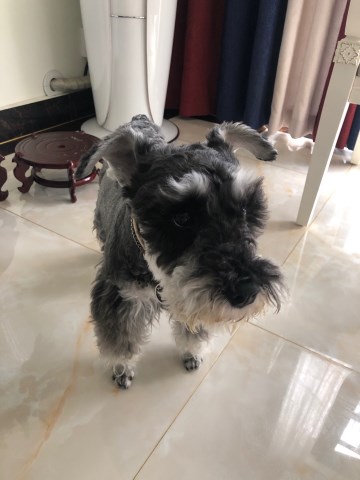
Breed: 2342-n000102-miniature_schnauzer